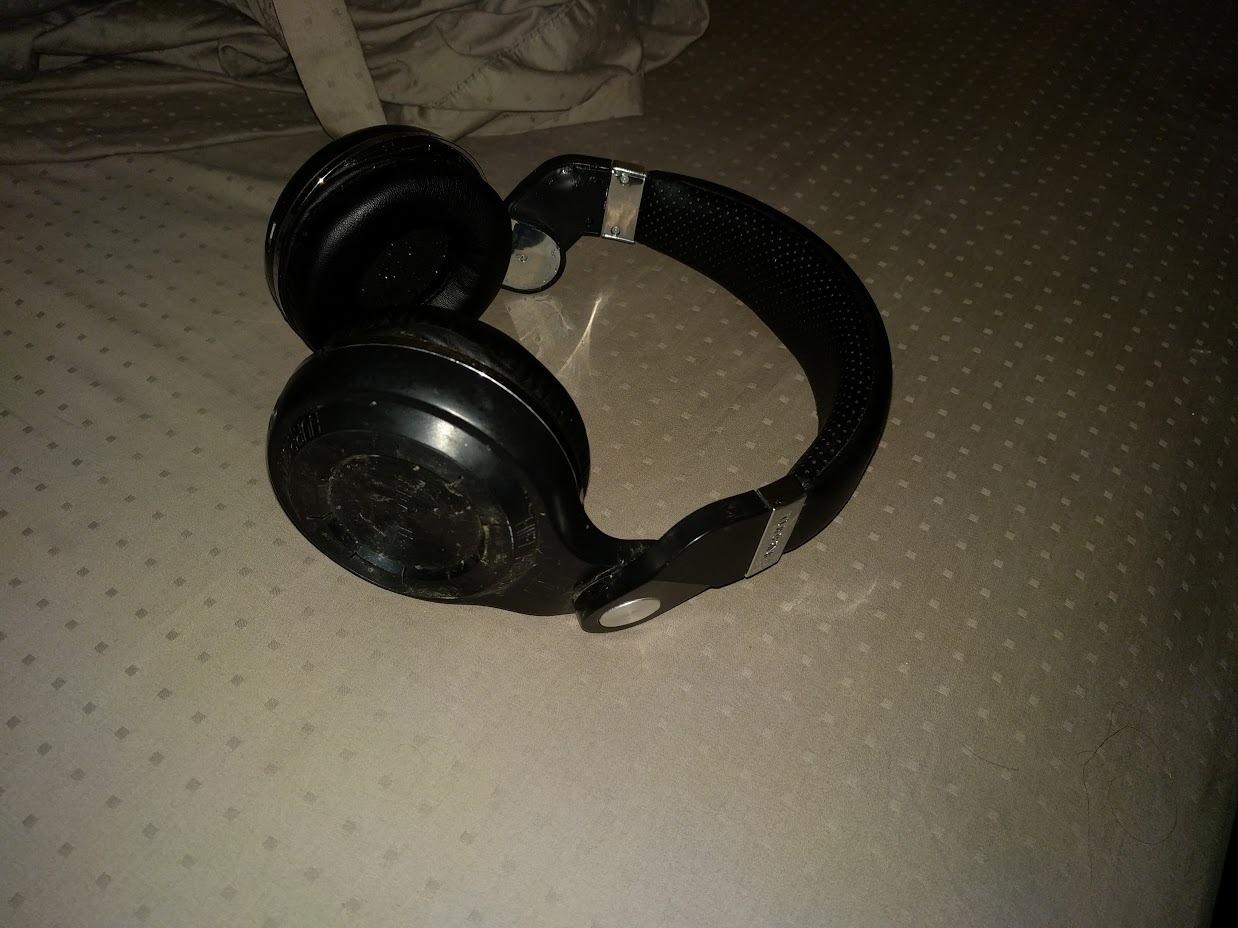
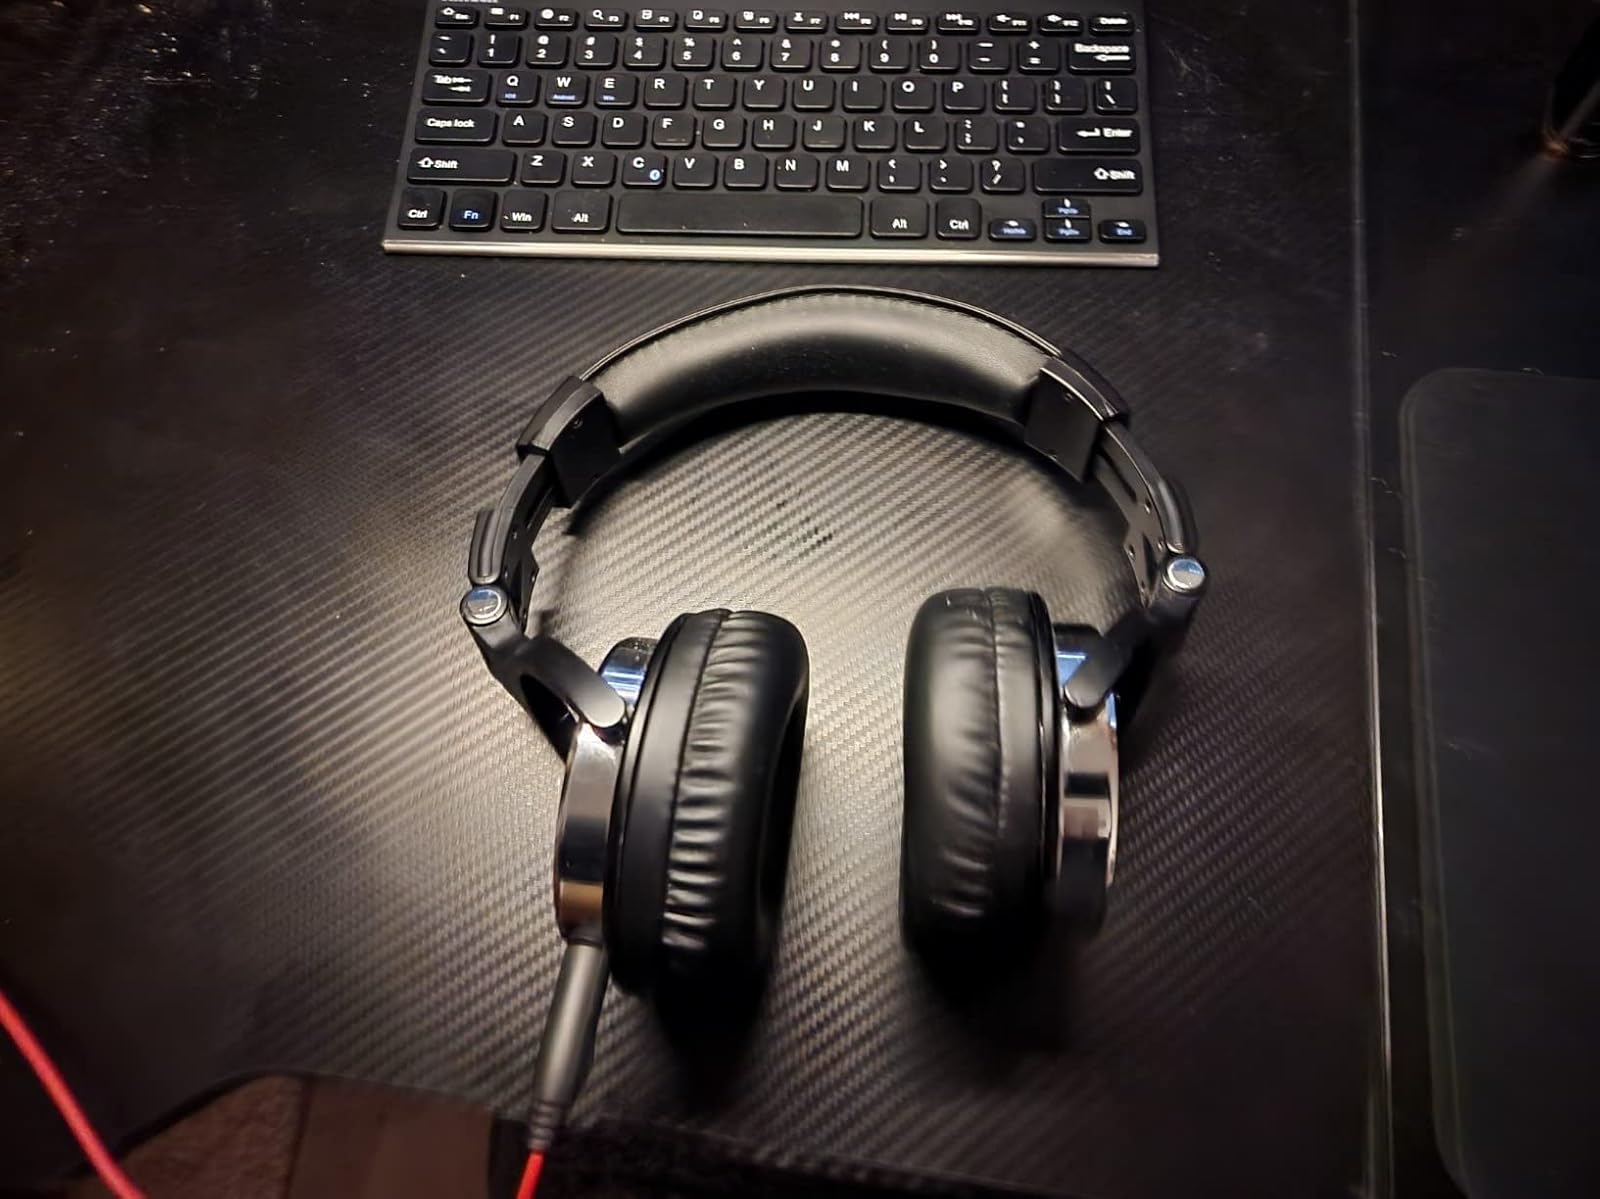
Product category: headphones
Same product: no